Vårdö

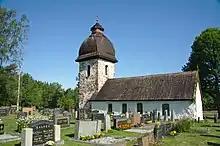
Vårdö church and cemetery

The word "vårdö" means "the guardian island". On the highest mountain of Vårdö people used to light bonfires to warn the other islands of danger.